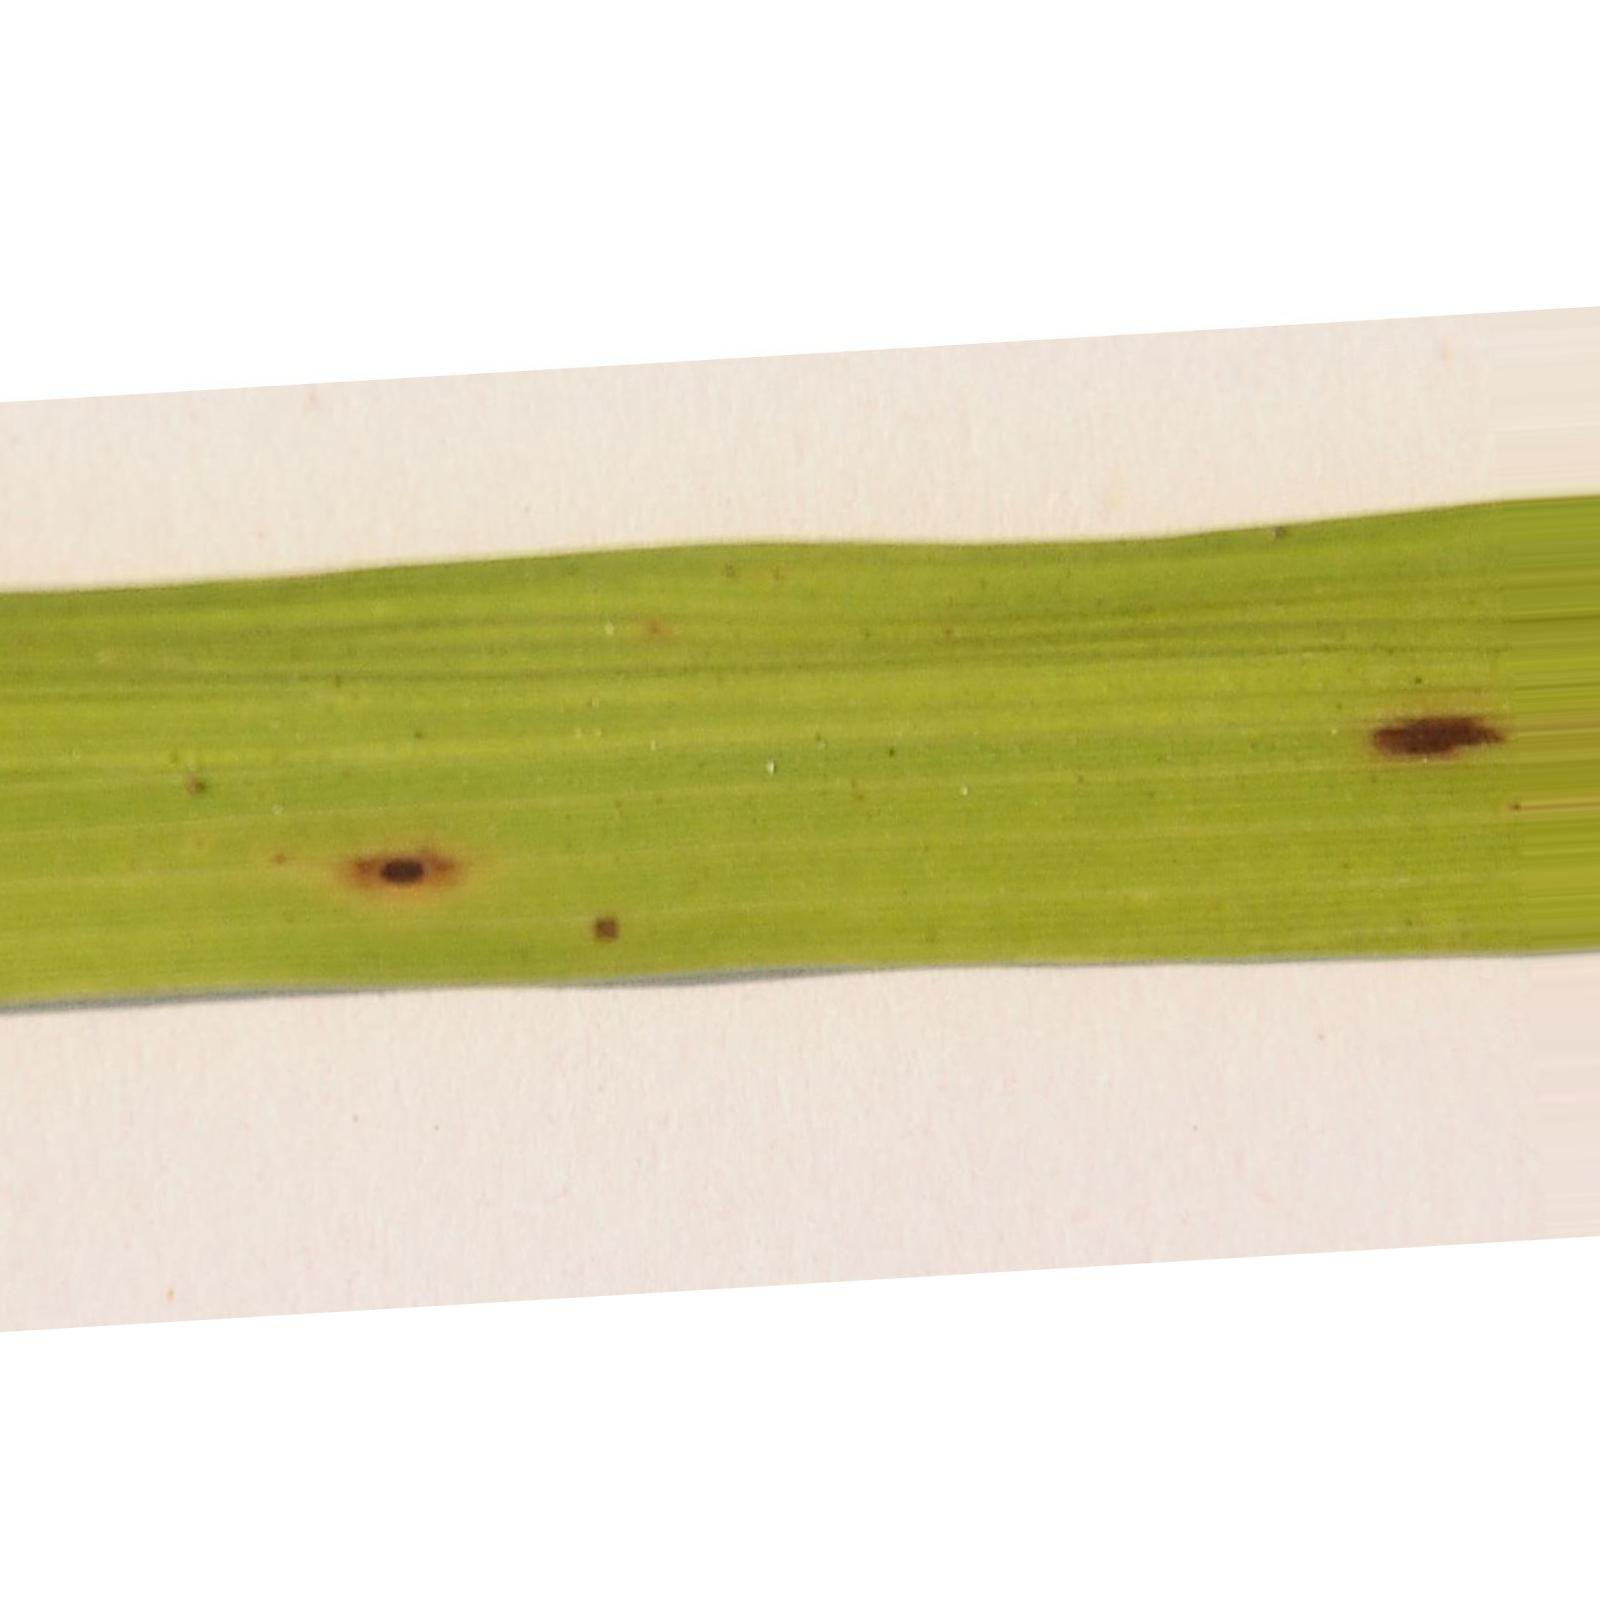
Nhãn: Bệnh Đốm Nâu ( Brown spot )